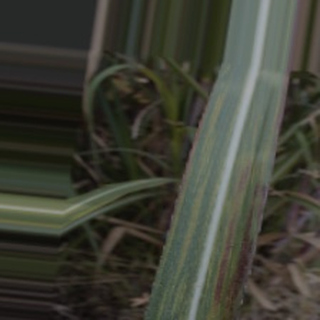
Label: sugarcane_bacterial_blight